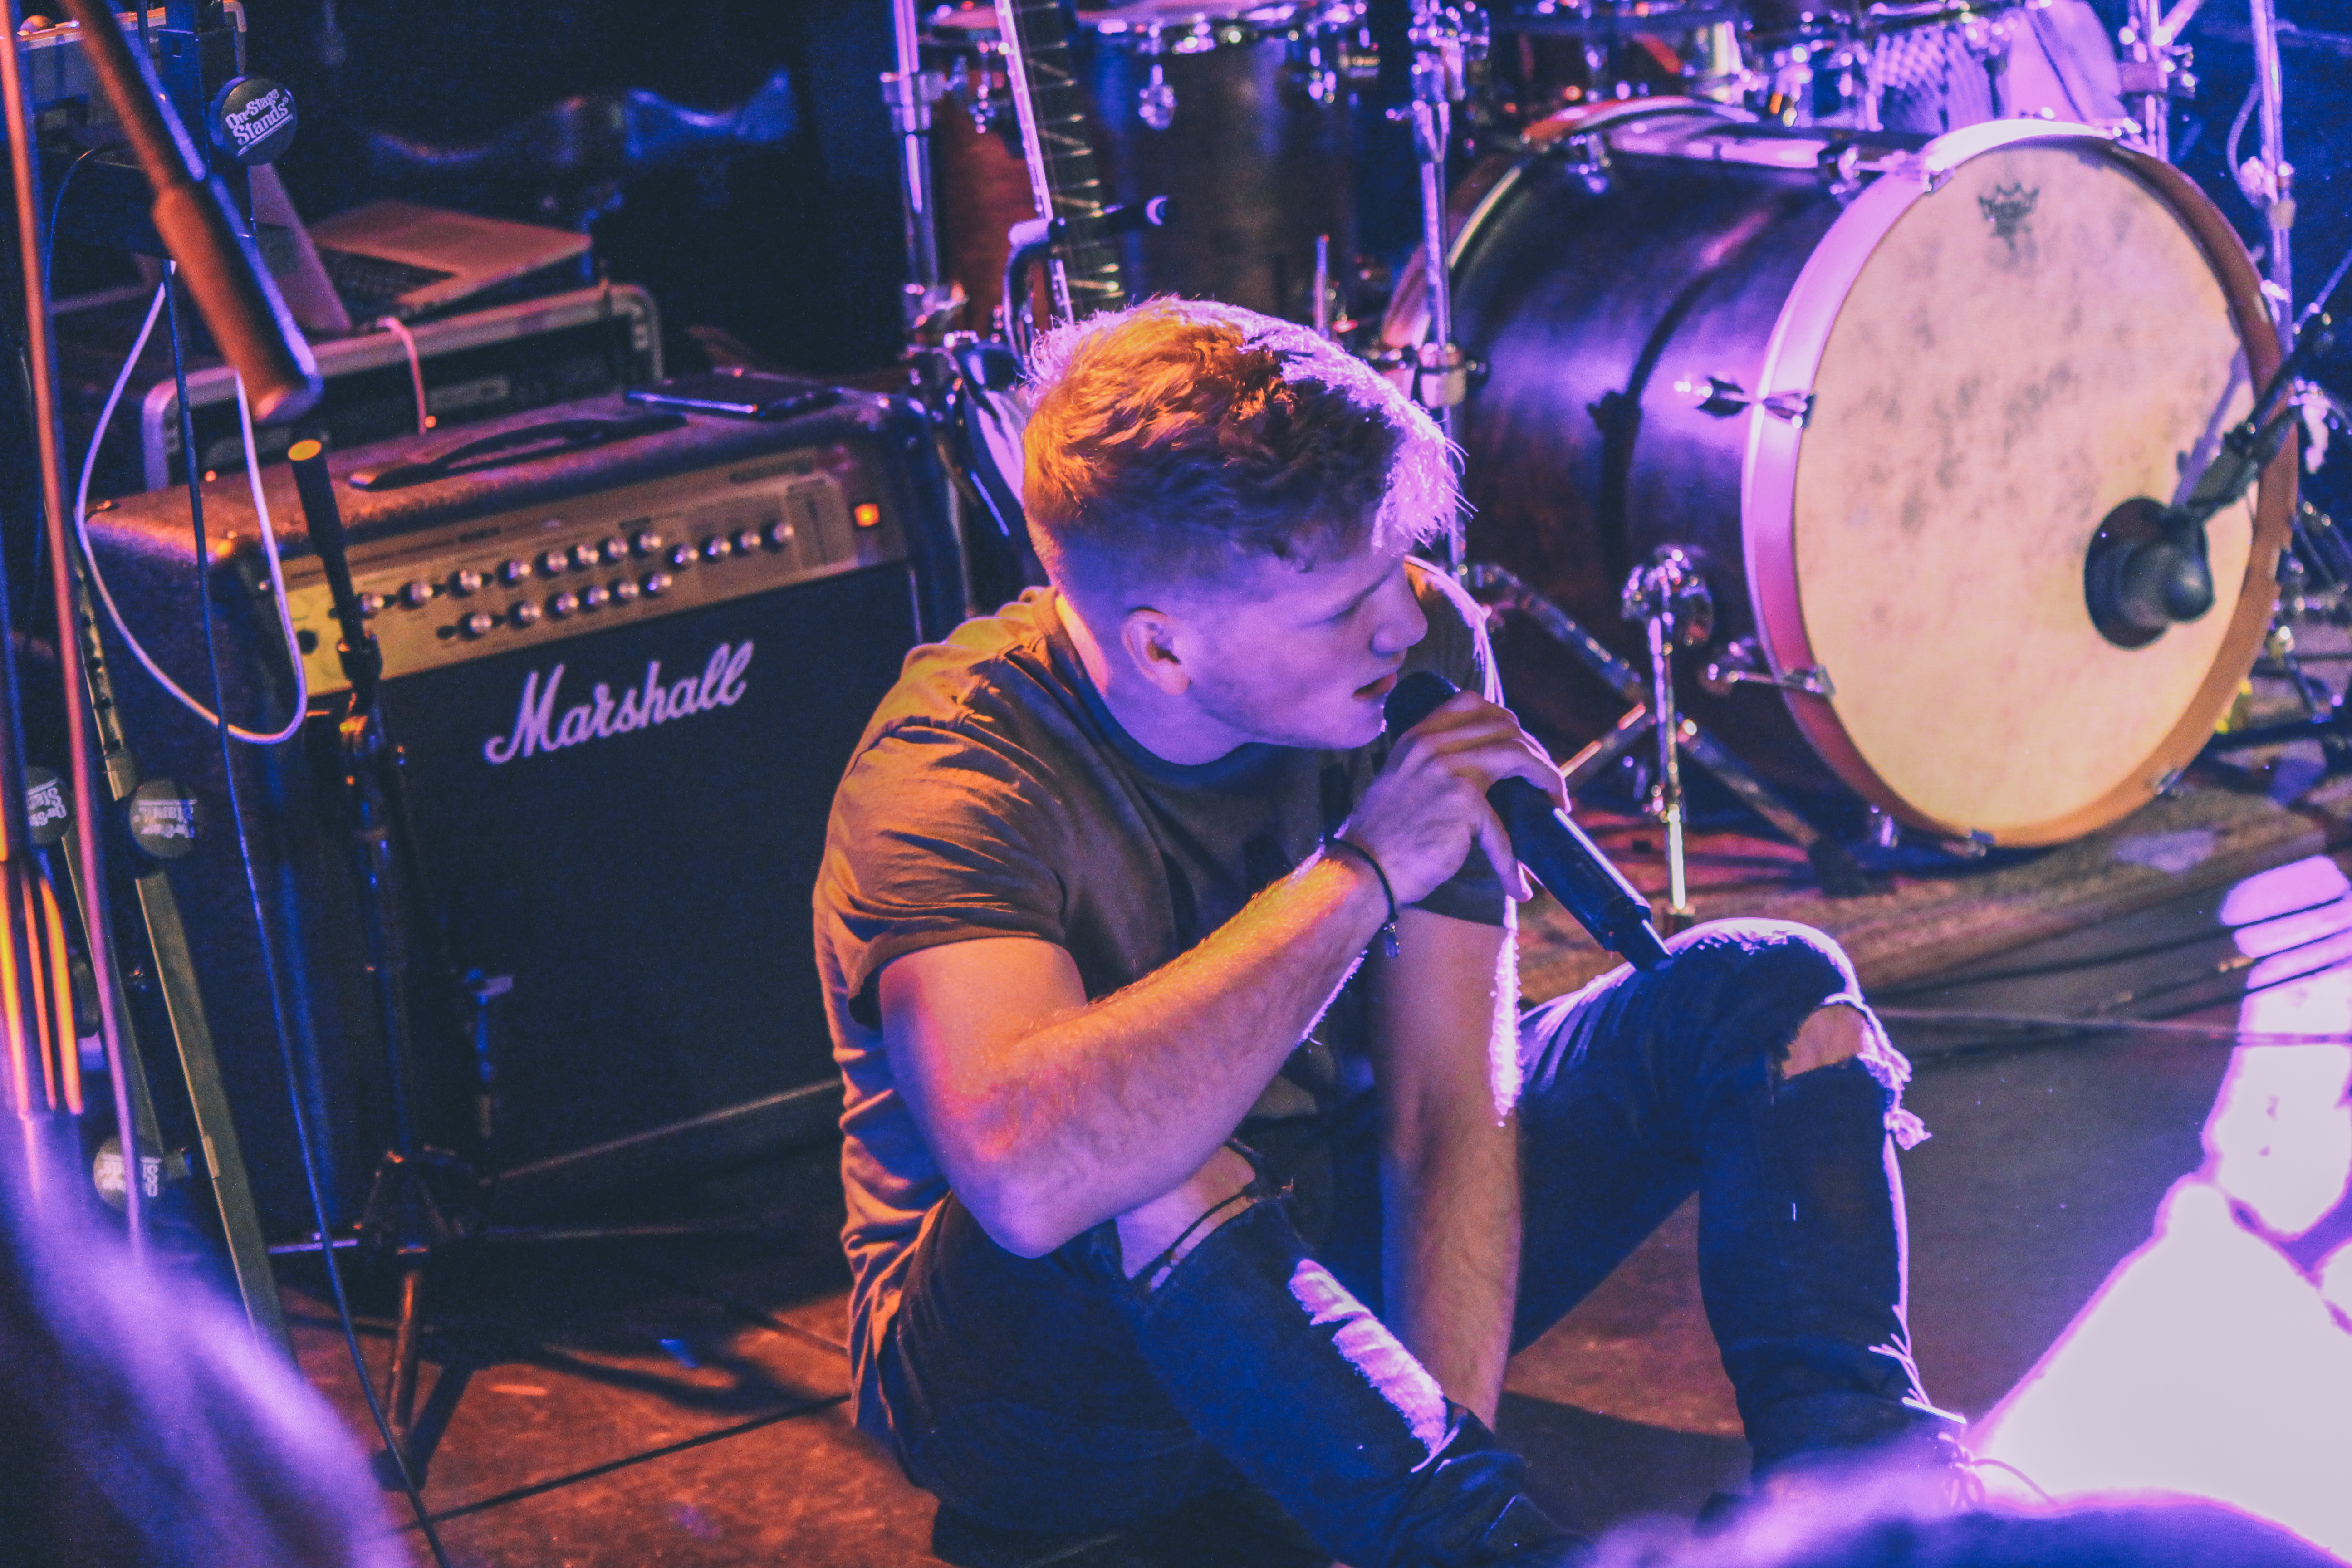
music, concert, singer, sitting, performer, musician, sit, stage, performance, bassist, singing, guitarist, drums, drummer, entertainment, sat, performing arts, rock concert, musical ensemble, musical theatre